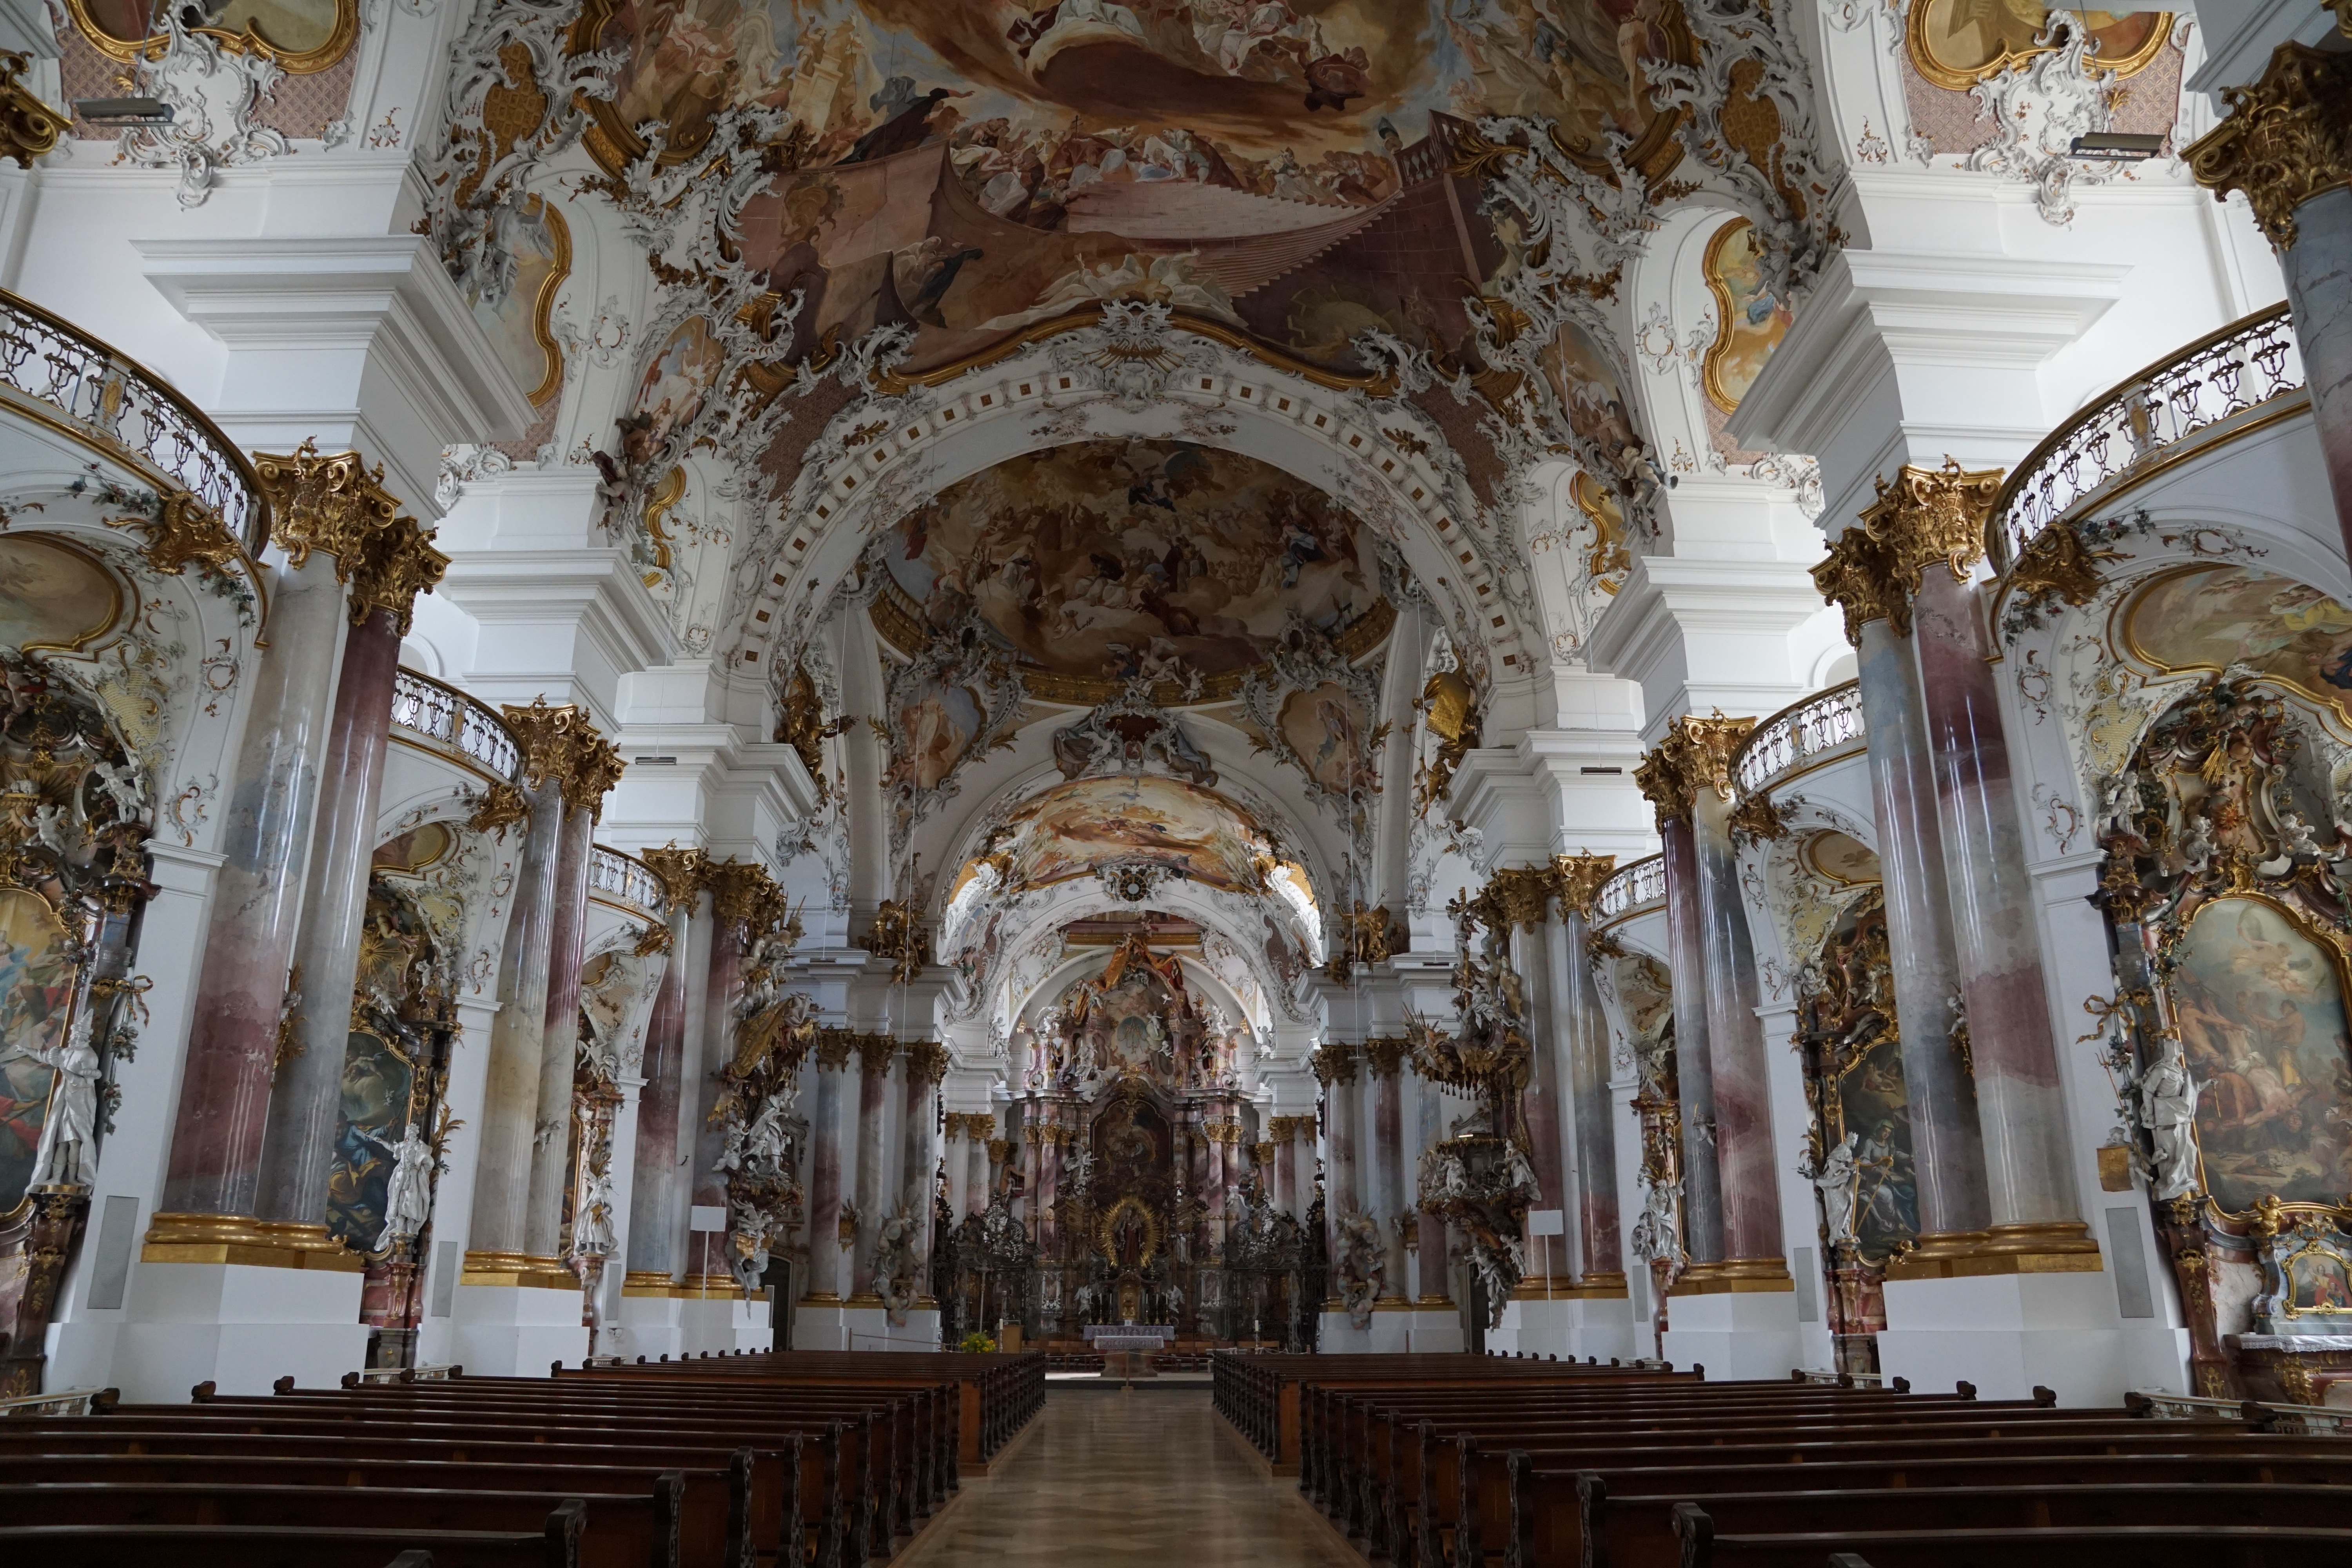
architecture, building, palace, stone, religion, church, cathedral, chapel, place of worship, altar, faith, monastery, germany, synagogue, basilica, baroque, god, munster, zwiefalten, ancient history, byzantine architecture